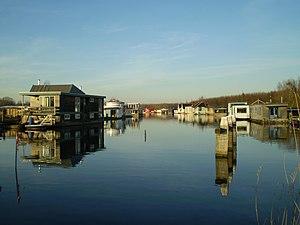
Le Zijkanaal B est un canal néerlandais de la Hollande-Septentrionale. C'est une des dix branches qui partent du Canal de la Mer du Nord et qui permet de rejoindre la Spaarne et l'IJ à Spaarndam. Le Zijkanaal B est situé à l'ouest du Zijkanaal C et à l'est de Velserbroek.